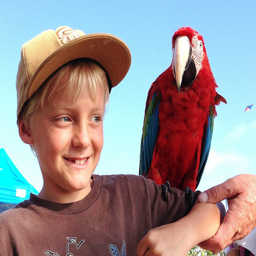
A boy with a parrot on his shoulder.
A young boy with a parrot on his upper arm.
A child in a baseball cap with a large parrot on his upper arm.
a young kid in a hat with a parrot on his shoulder
A young boy with a large parrot perched on his arm.